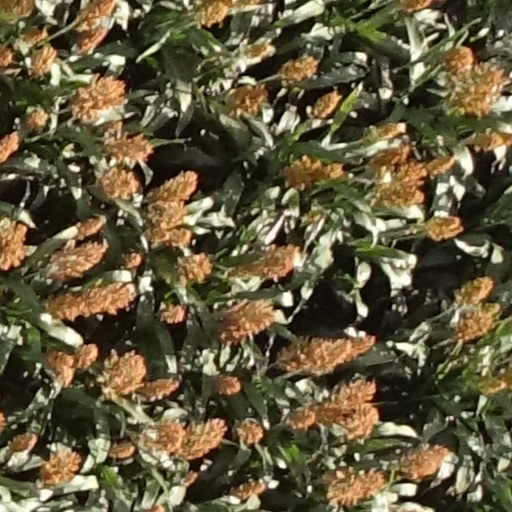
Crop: sorghum